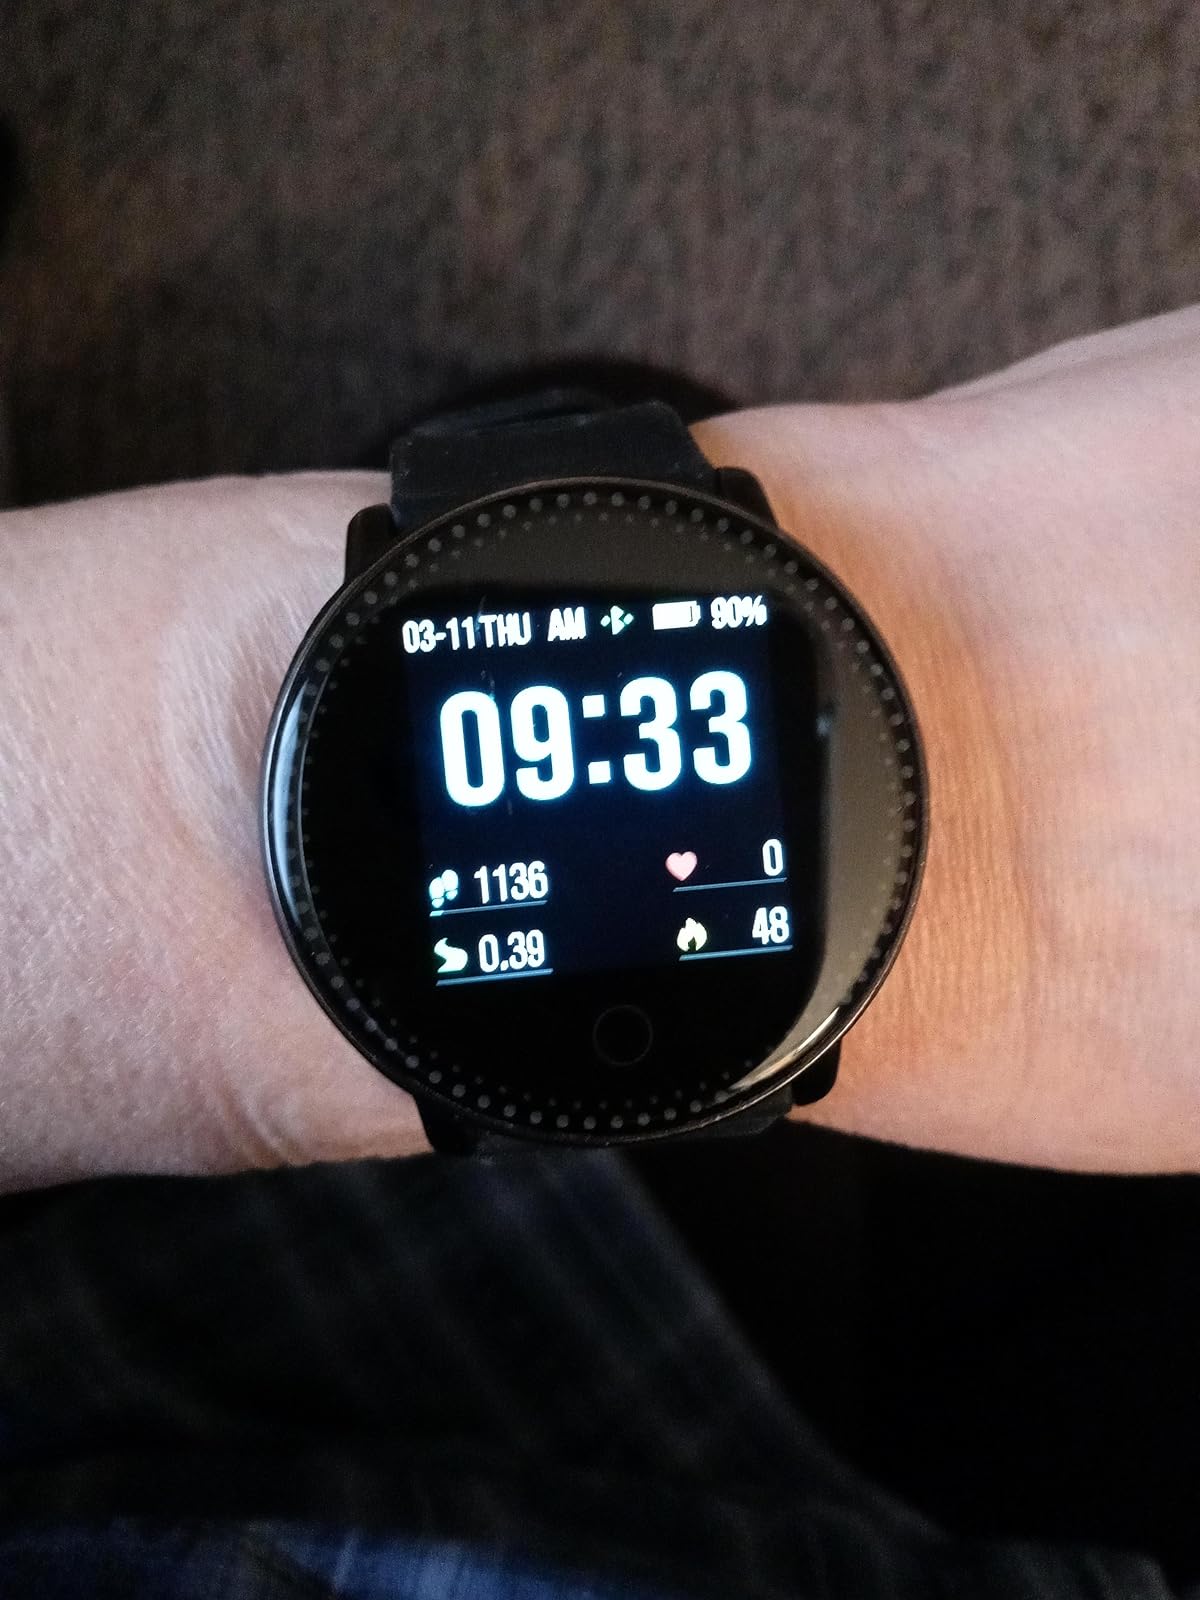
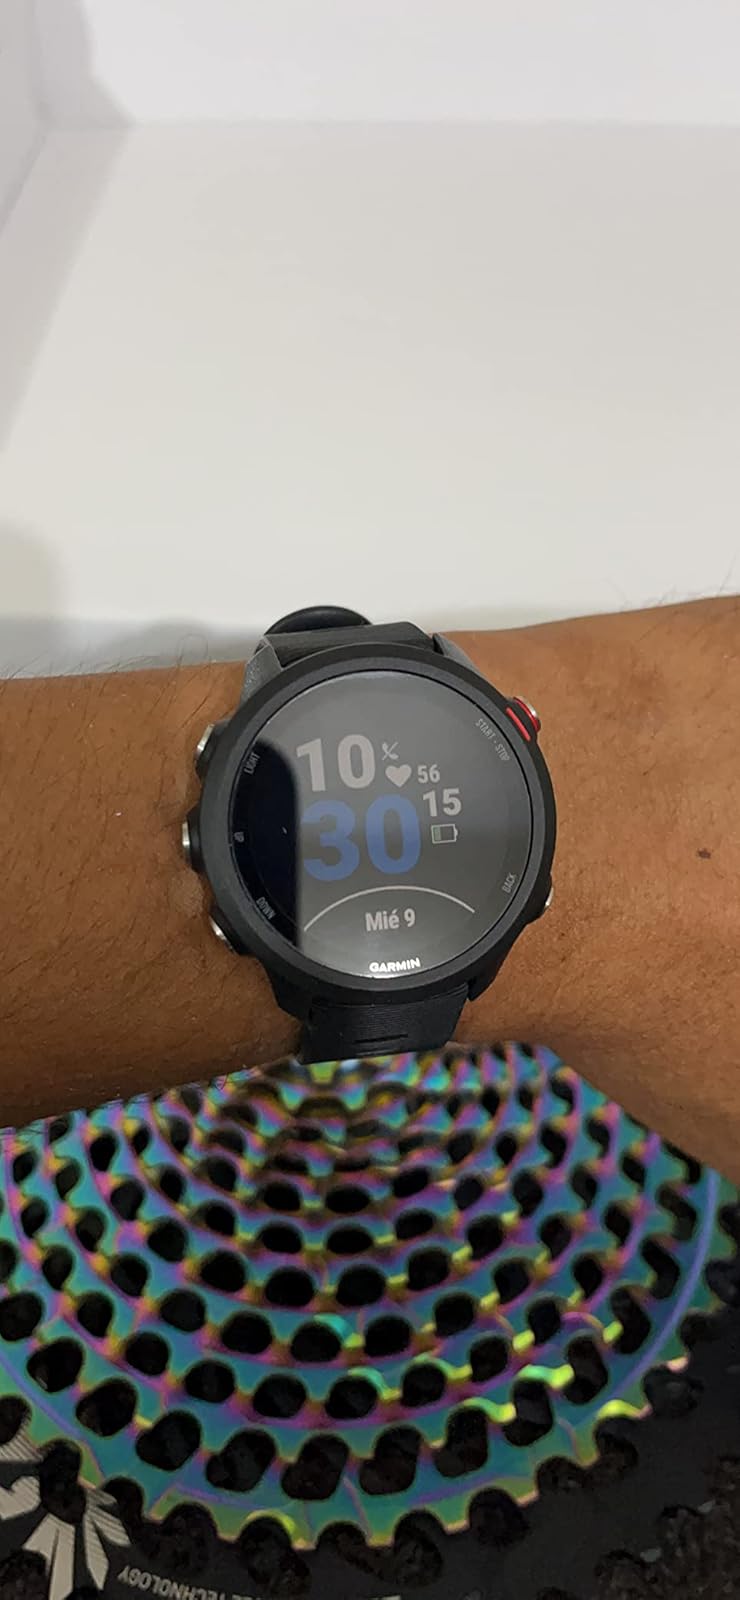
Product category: smartwatch
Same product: no